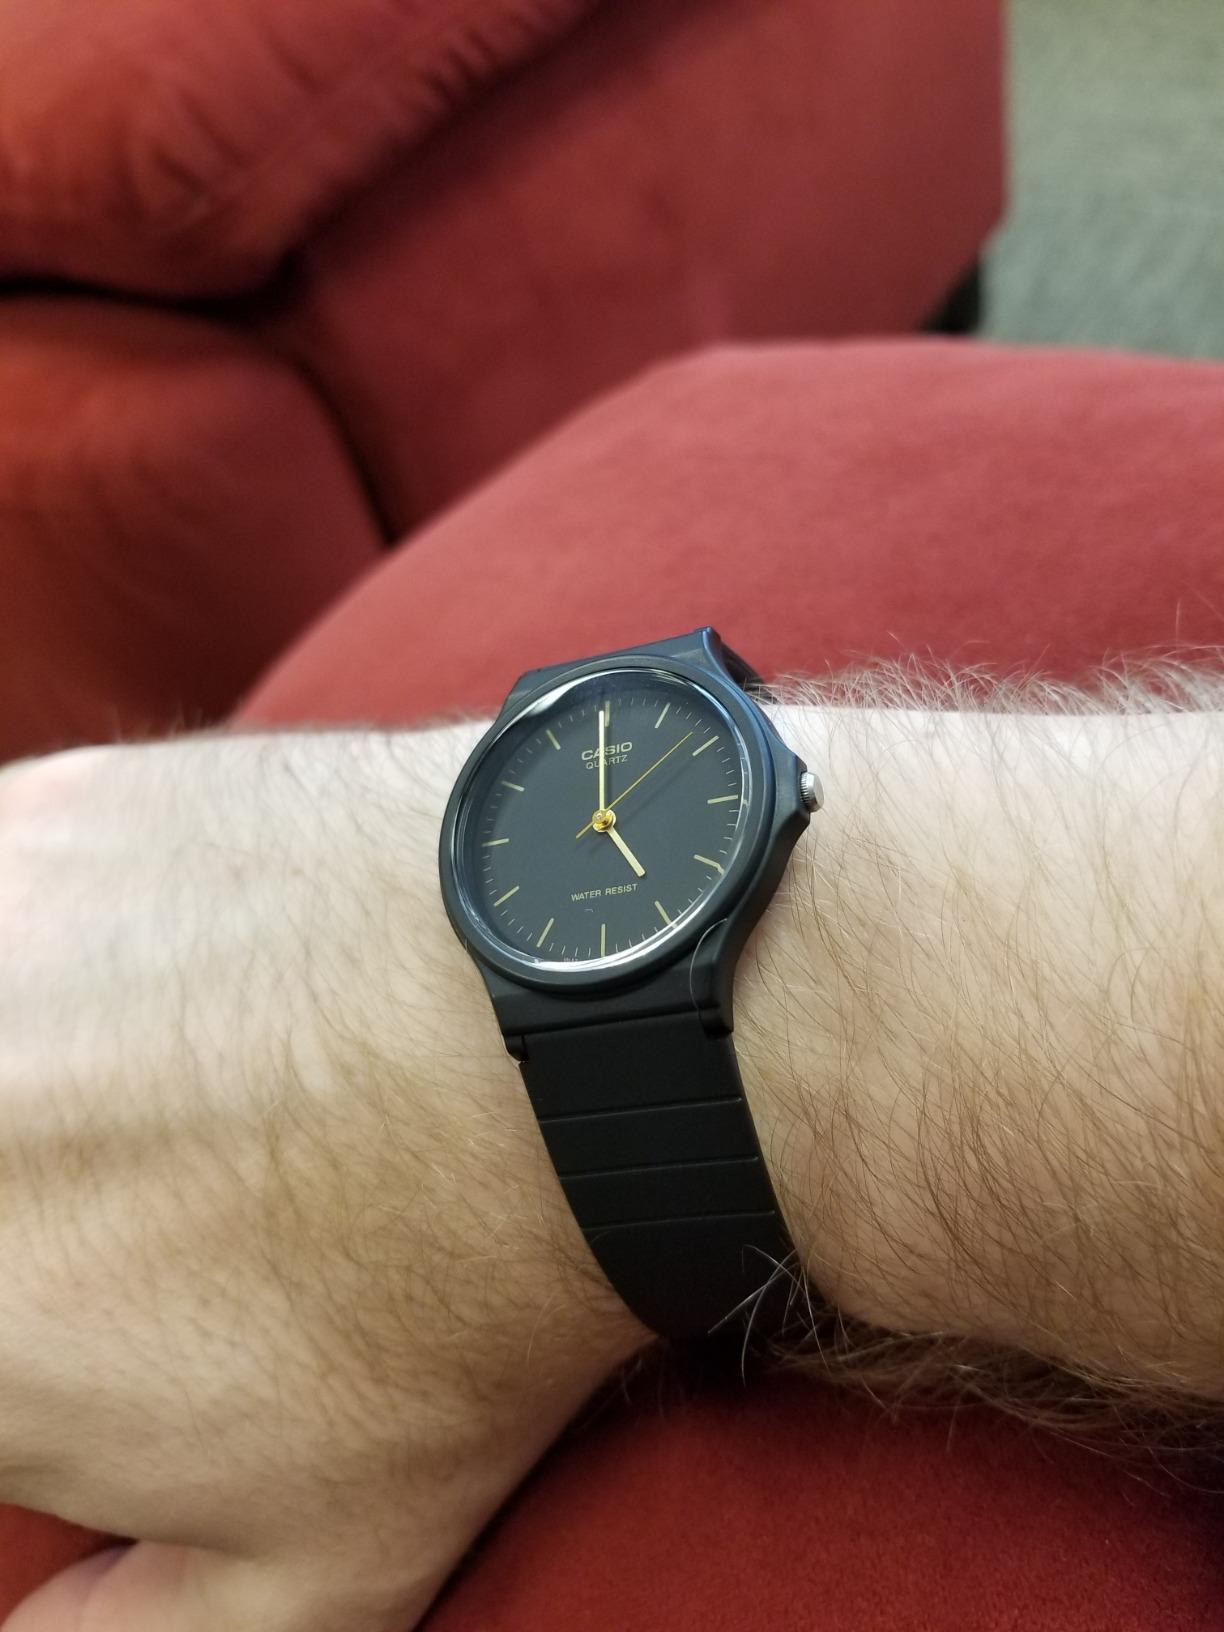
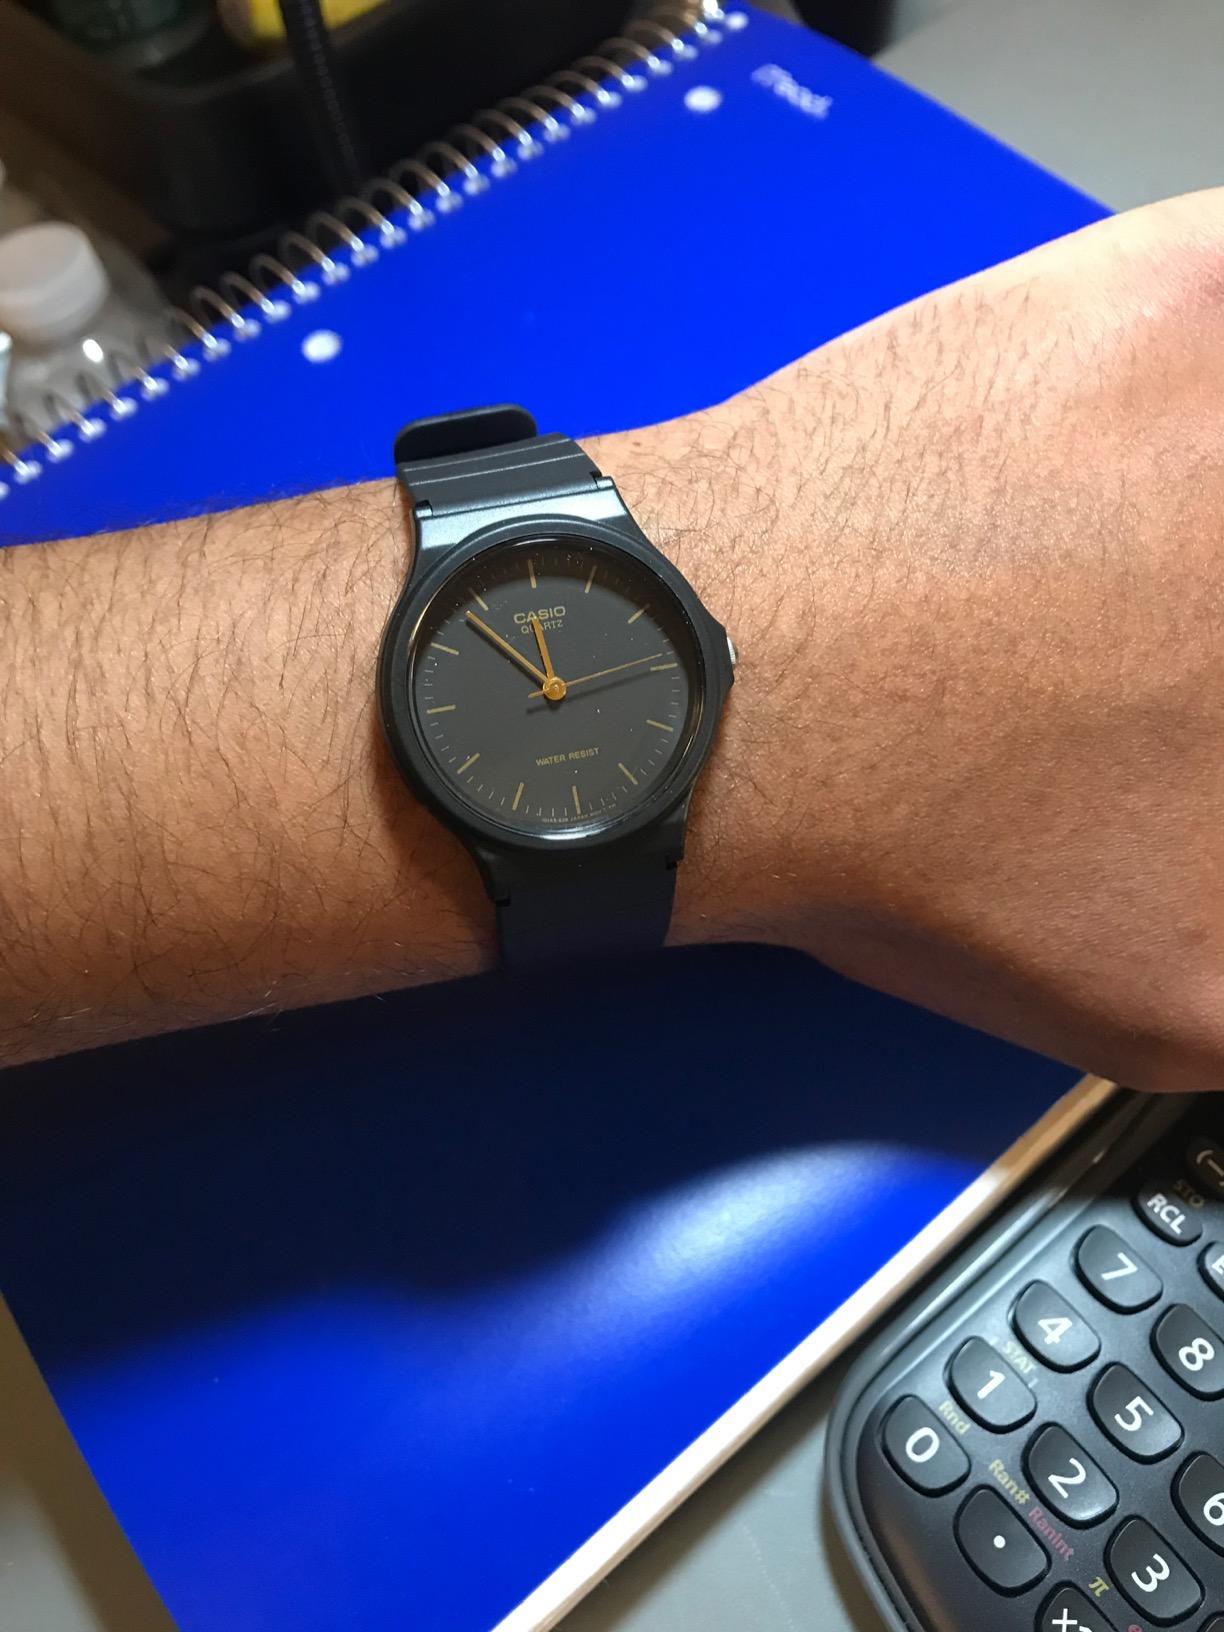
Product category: accessories_watch
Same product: yes